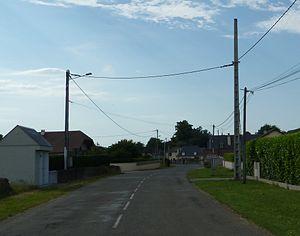
Entrée dans Angaïs
Angaïs est une commune française, située dans le département des Pyrénées-Atlantiques en région Nouvelle-Aquitaine.